A Night Like This (film)

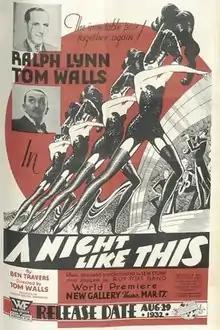

A Night Like This is a 1932 comedy film directed by Tom Walls and starring Walls, Ralph Lynn and Winifred Shotter. Ben Travers wrote the screenplay, adapting his own play, the original 1930 Aldwych farce of the same title.